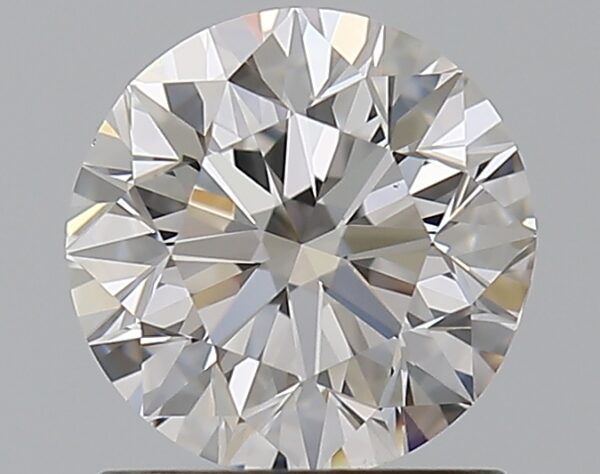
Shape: round
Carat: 1
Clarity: VS1
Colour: F
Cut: EX
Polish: EX
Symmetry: VG
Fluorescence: N
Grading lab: GIA
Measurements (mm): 6.27 x 6.36 x 4.02